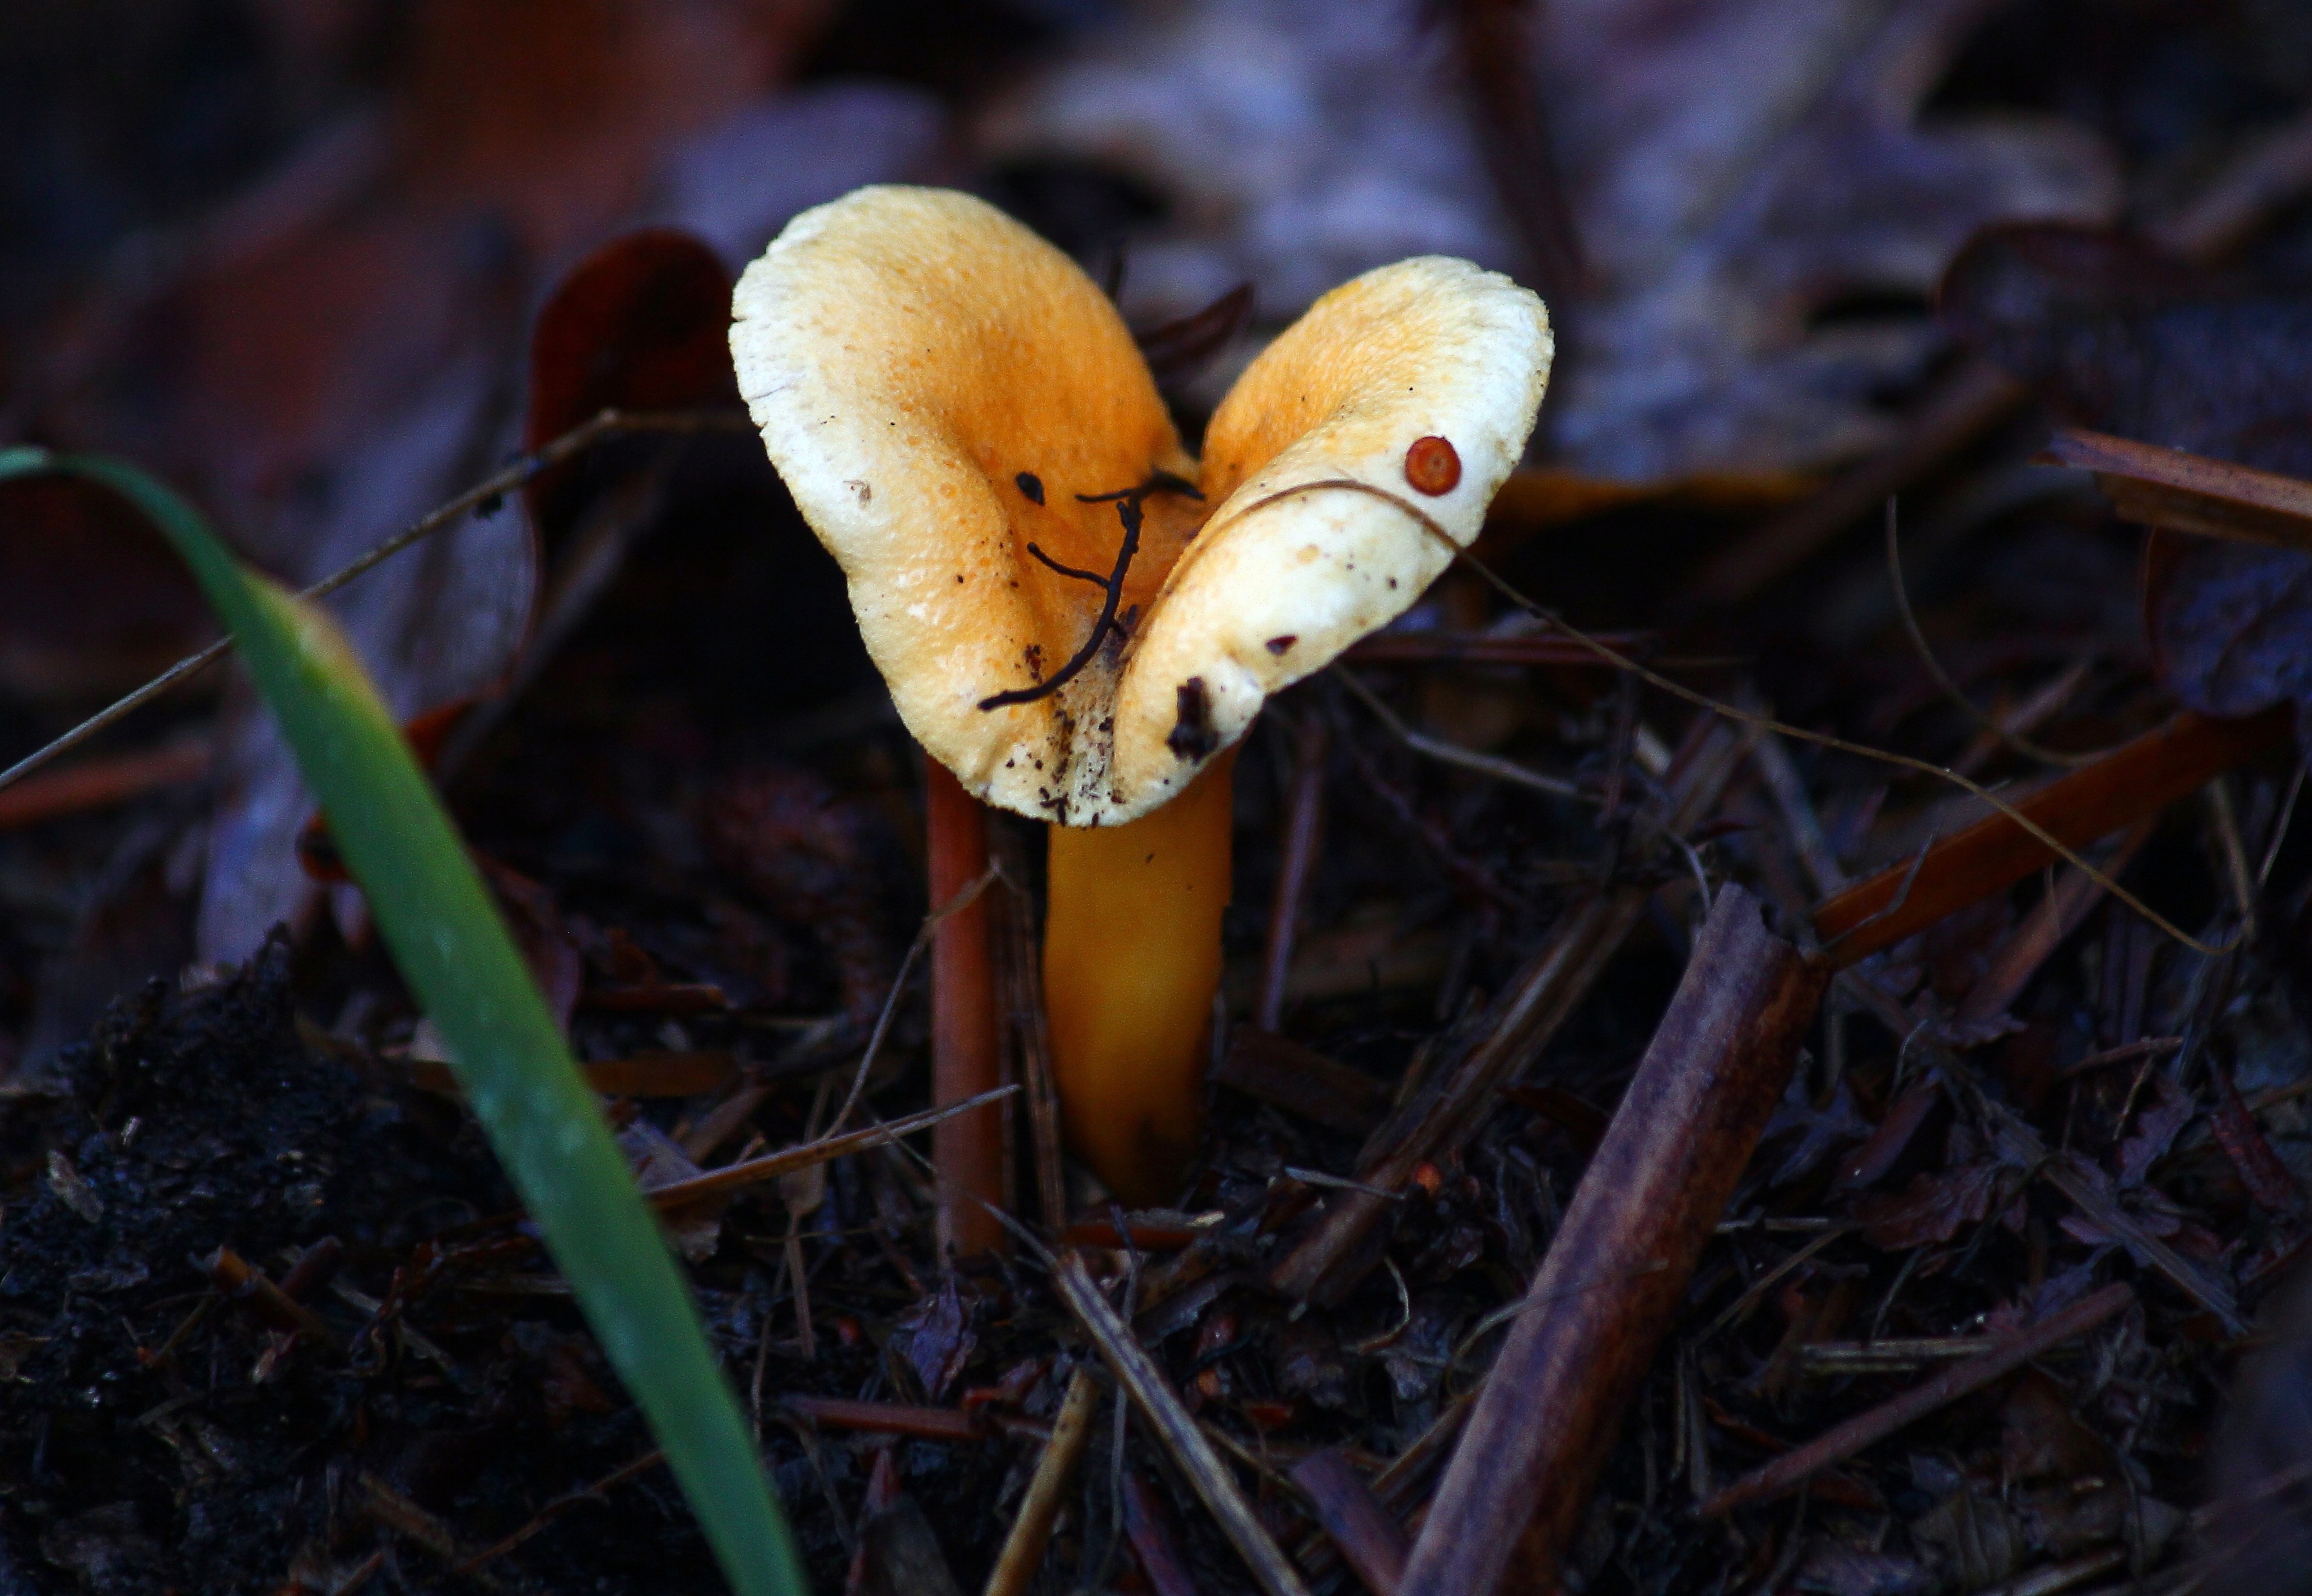
nature, forest, branch, leaf, flower, macro, autumn, mushroom, flora, season, fauna, close up, fungus, mushrooms, naturaleza, setas, woodland, bolete, ggl1, gaby1, canon550d, macro photography, plant stem, penny bun